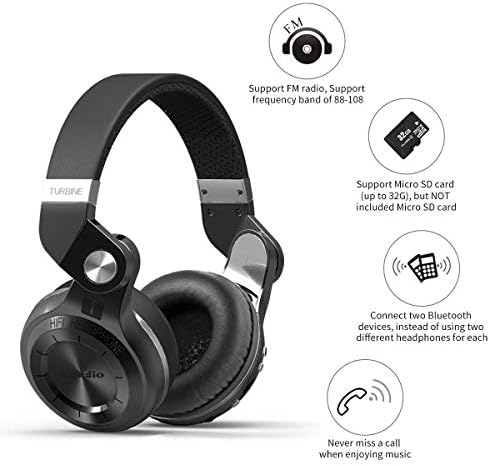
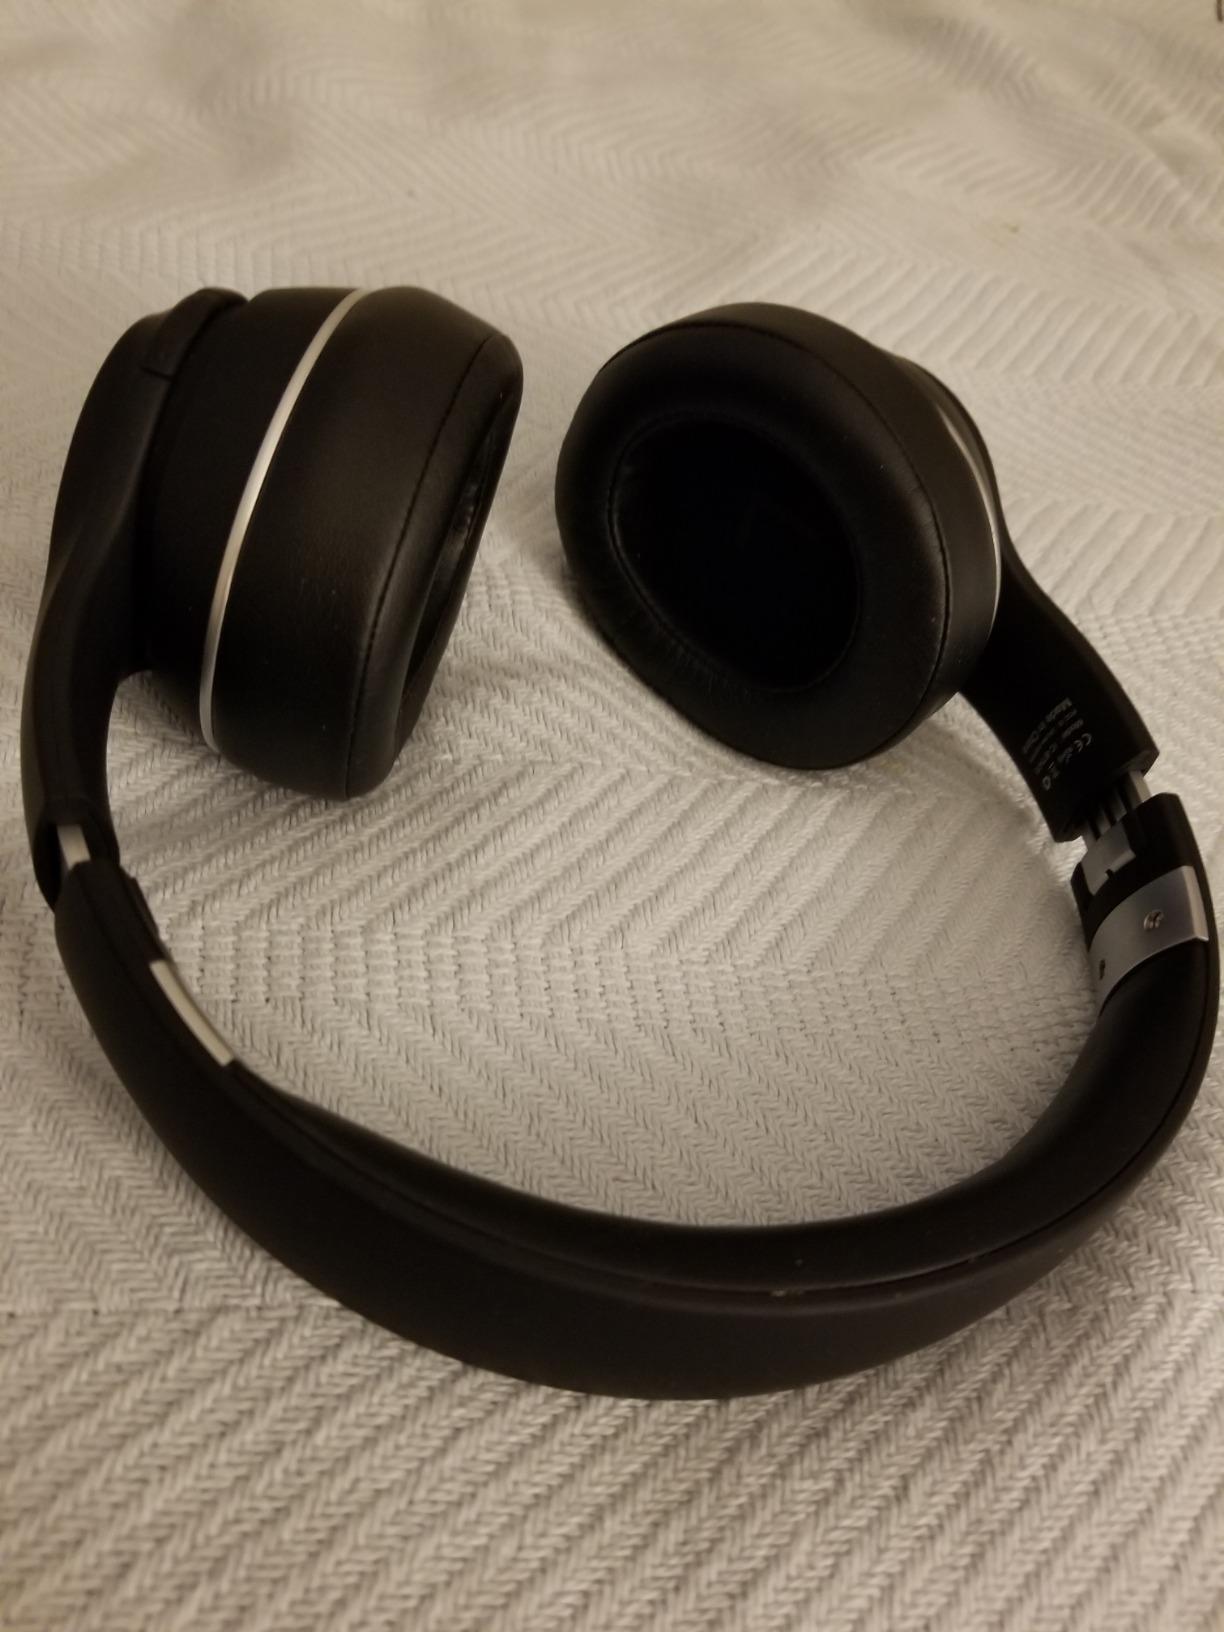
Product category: headphones
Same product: no